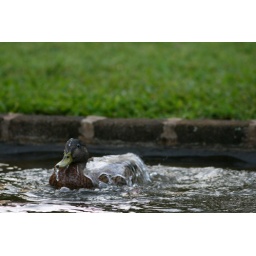
This poor duck was consumed by the evil water monster of the pond.